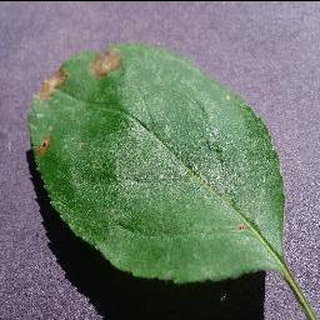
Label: apple_black_rot